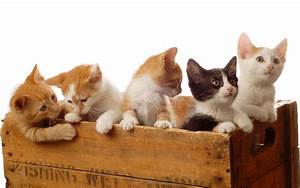
Label: cat